Tarmo (1907 icebreaker)

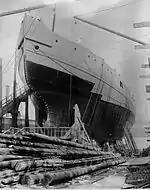
"Tarmo" at Armstrong Whitworth shipyard before launching.

The number of merchant ships calling at Finnish ports and requiring icebreaker assistance during the winter months had increased steadily since the first Finnish state-owned icebreakers, "Murtaja" and "Sampo", were built in the 1890s. In 1902 General Nikolai Sjöman, the director of the Finnish Pilot and Lighthouse Authority, made a proposal to the Senate of Finland for the construction of the third state-owned icebreaker. While reluctant at first, in May 1906 the Senate announced that the old "Murtaja" could be replaced with a new icebreaker and a call for bids was sent to a number of suitable shipyards. On 4 September 1906 a decision was made to order a new icebreaker even though no buyer had been found for the old "Murtaja".